István Schweitzer

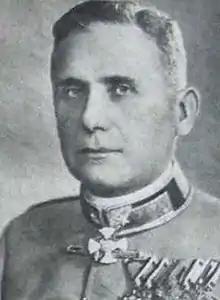

István Schweitzer (1887–1981) was a Hungarian military officer, who served as commander of the Hungarian First Army during the Second World War.